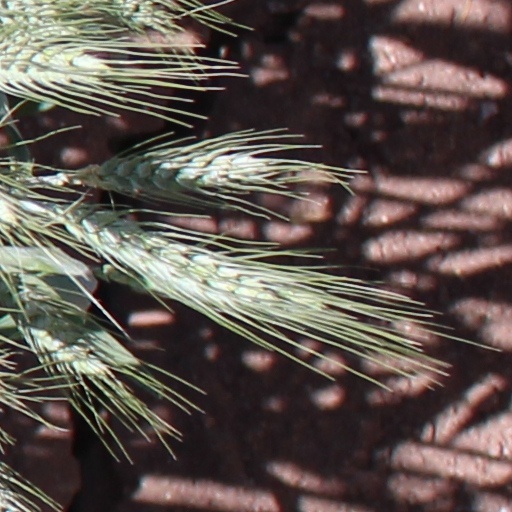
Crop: wheat